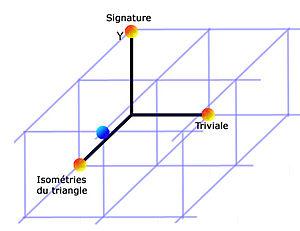
En mathématiques le caractère d'une représentation d'un groupe fini est un outil utilisé pour analyser les représentations d'un groupe fini.
En mathématiques, un groupe est une structure algébrique qui consiste en un ensemble muni d'une unique loi de composition interne. Cette loi vérifie alors certaines propriétés : elle est associative, elle possède un élément neutre et tout élément admet un inverse. Un groupe fini est un groupe dont le nombre d'éléments est fini. La simplicité de la définition cache une structure dont la complexité peut devenir redoutable si l'ordre, c'est-à-dire le nombre d'éléments, du groupe grandit. Une représentation d'un groupe fini est une méthode pour étudier une telle structure. Elle revient à étudier le groupe comme un ensemble de symétries d'un espace euclidien. Par exemple, le groupe des permutations d'un ensemble à trois éléments se représente comme le groupe des applications linéaires du plan laissant globalement invariant un triangle équilatéral dont le centre est l'origine.